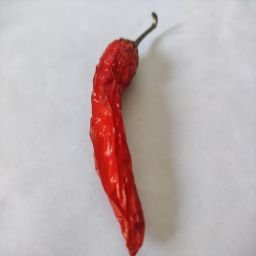
Crop: New Mexico Green Chile
Quality: Dried